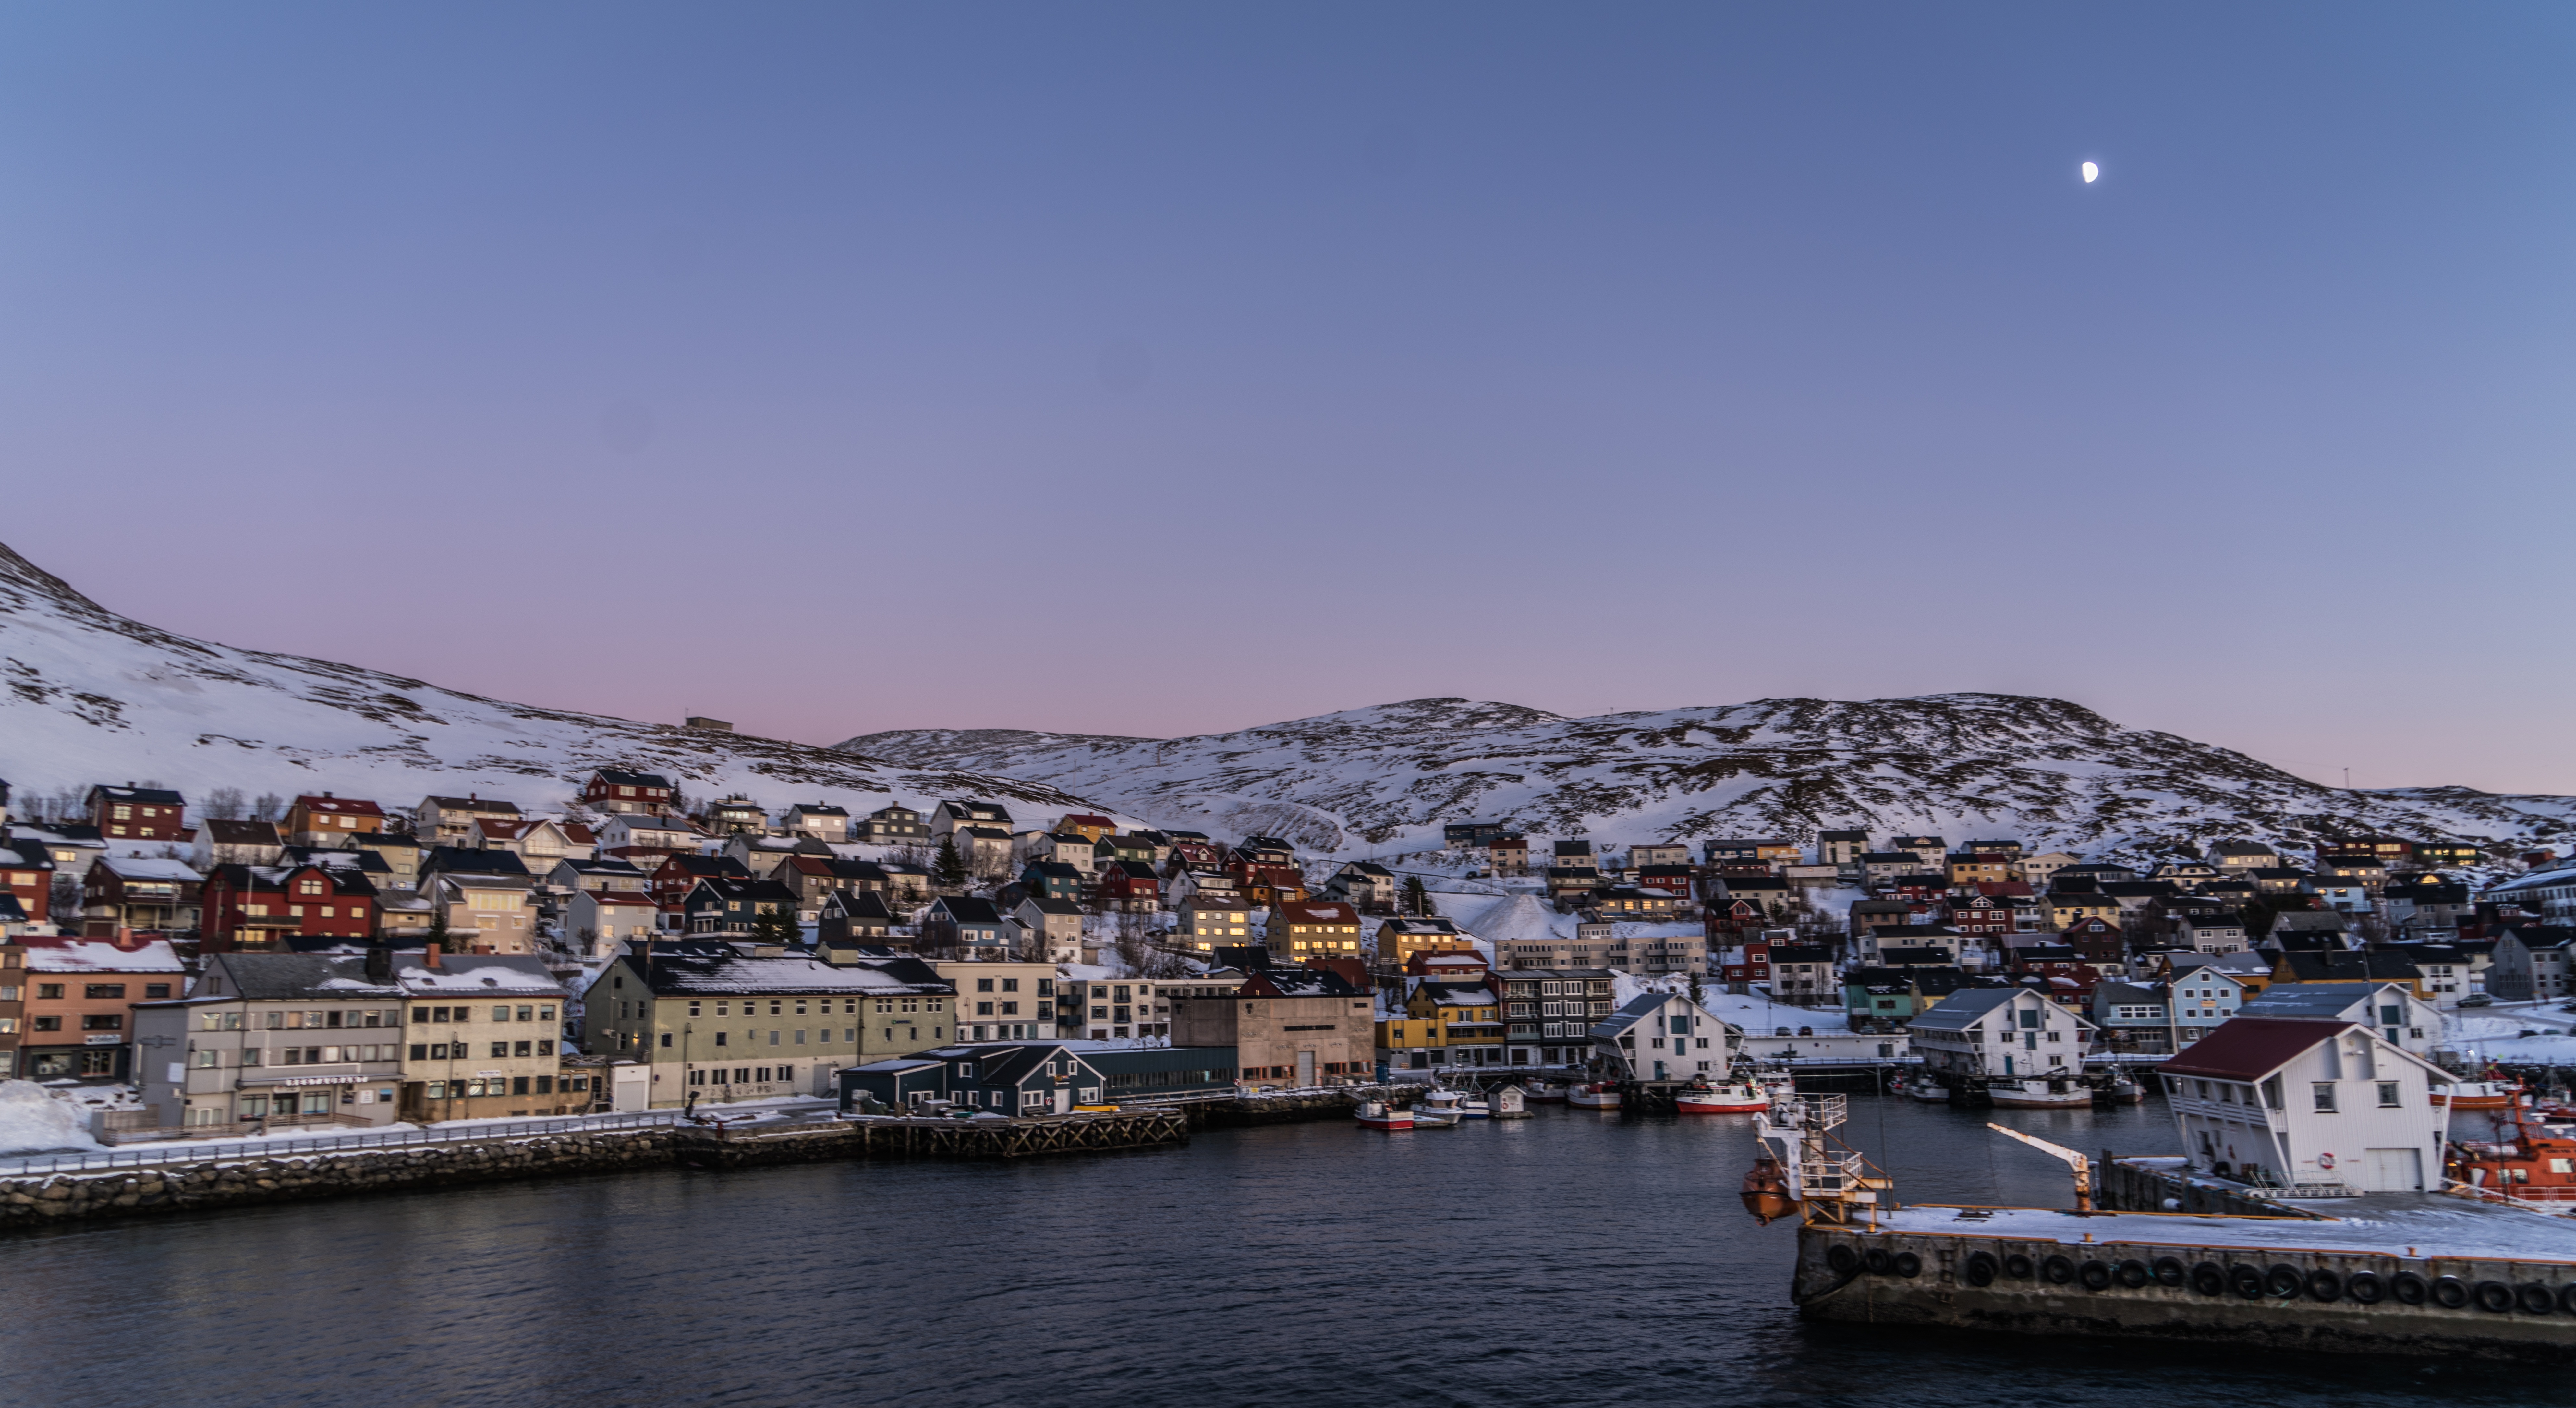
landscape, sea, coast, mountain, snow, winter, architecture, sky, sunset, town, river, cityscape, panorama, evening, vehicle, bay, harbor, port, tourism, norway, norwegian, scandinavia, honningsvag coast